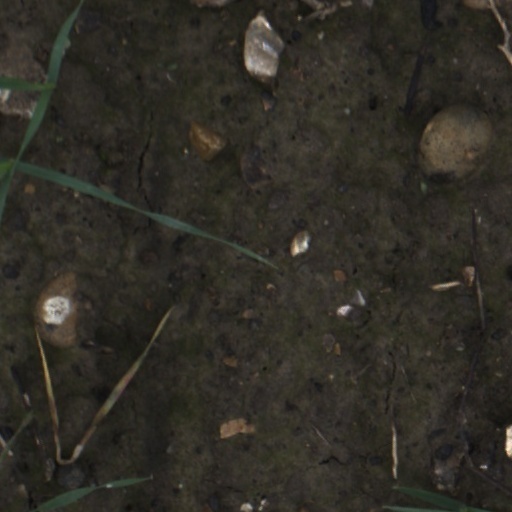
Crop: wheat